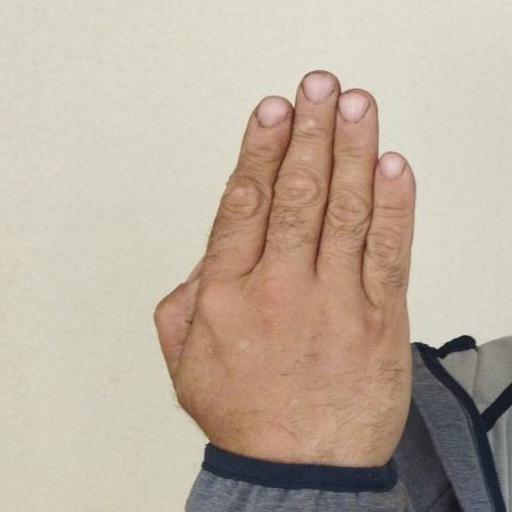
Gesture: stop_inverted